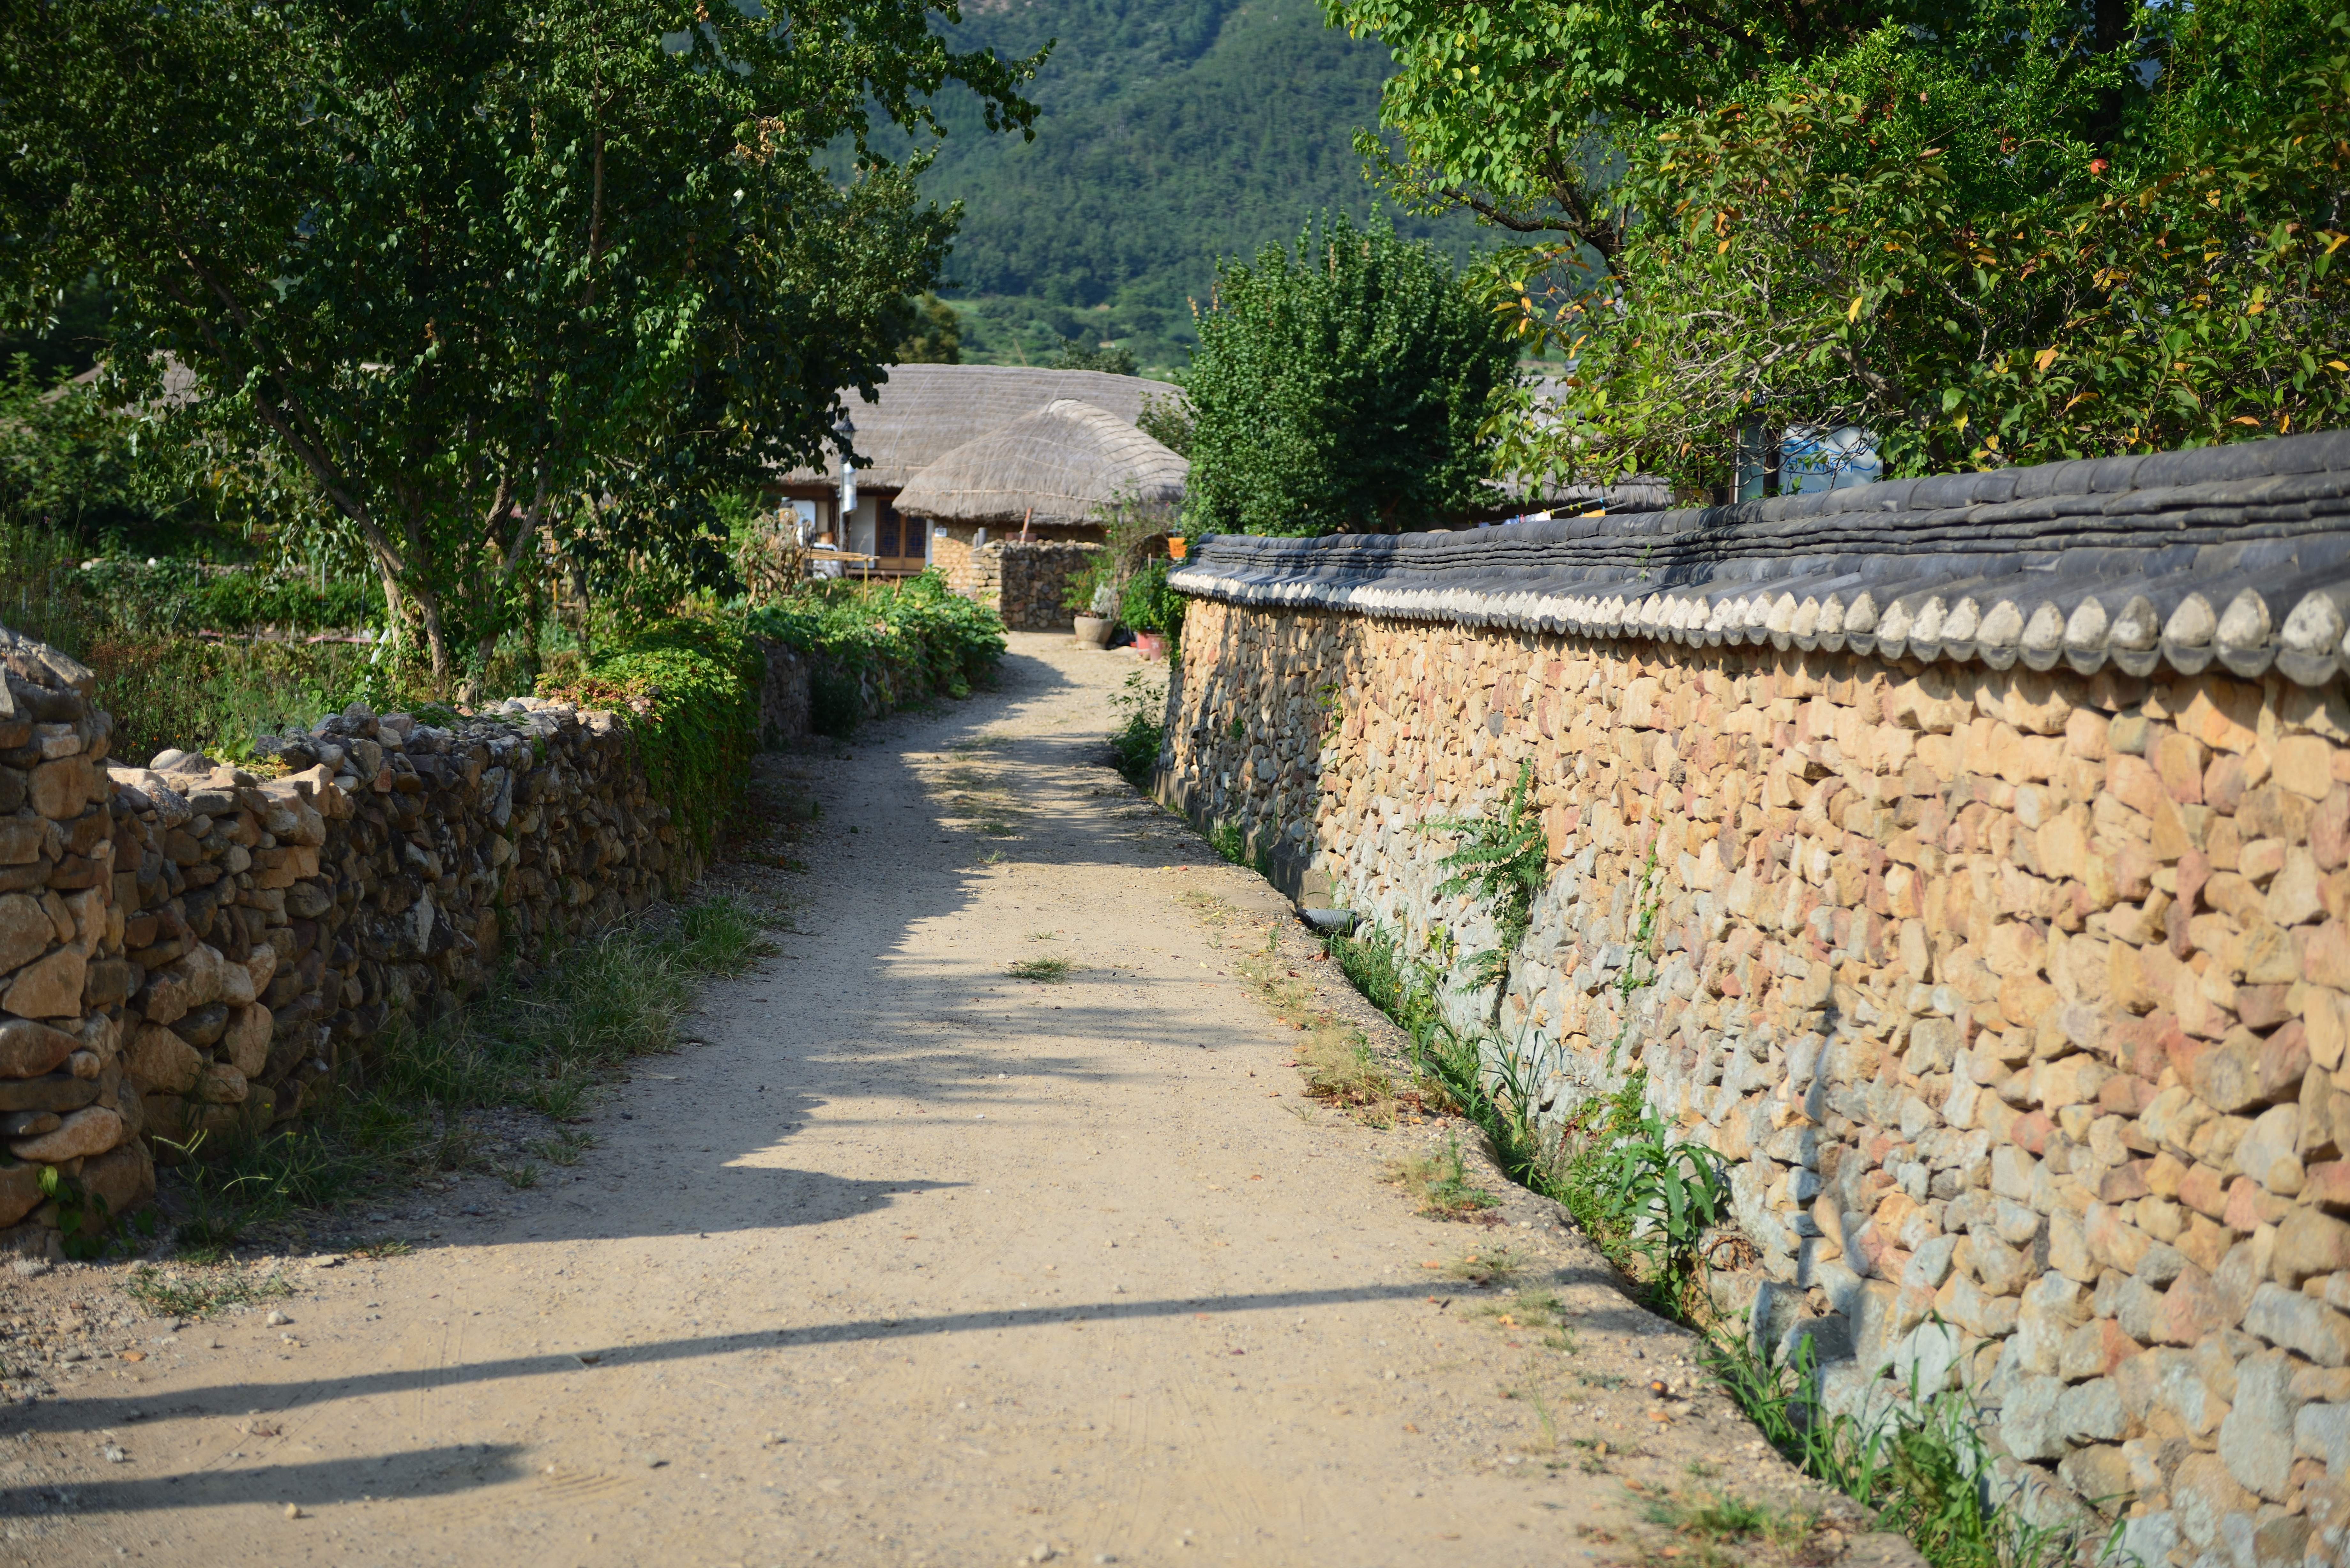
fruit, flower, home, wall, walkway, village, autumn, pumpkin, garden, waterway, persimmon, rural area, in autumn, suncheon, thatch roofed hose, naganeupseong, beolgyo, stone will